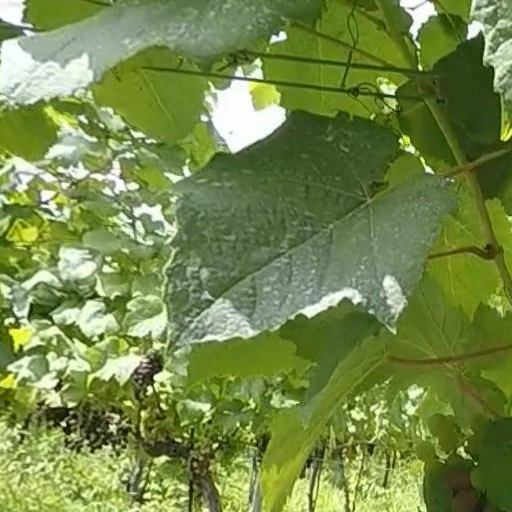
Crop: grape